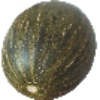
Label: Melon Piel de Sapo 1